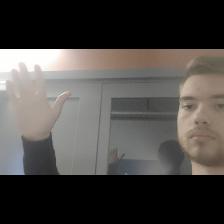
Label: Human